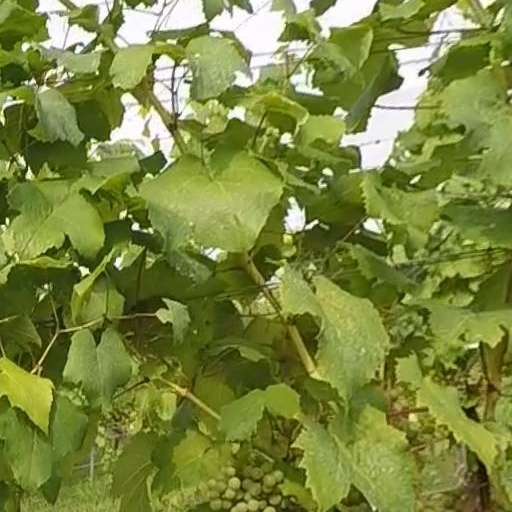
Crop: grape